Hamster

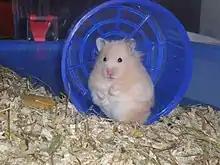
A Syrian hamster ("Mesocricetus autatus)" standing in exercise wheel

The best-known species of hamster is the golden or Syrian hamster ("Mesocricetus auratus"), which is the type most commonly kept as pets. There are numerous Syrian hamster variations including long-haired varieties and different colors. British zoologist Leonard Goodwin claimed most hamsters kept in the United Kingdom were descended from the colony he introduced for medical research purposes during the Second World War. Hamsters were domesticated and kept as pets in the United States at least as early as 1942.